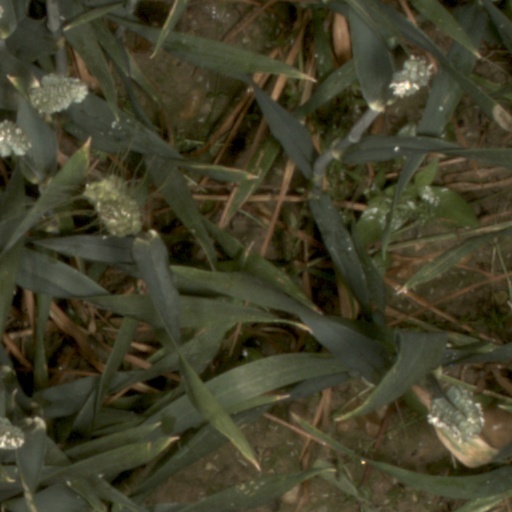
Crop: wheat